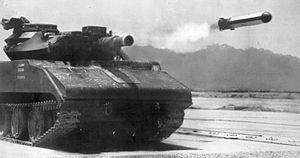
Le MGM-51 Shillelagh est un missile antichar américain qui a la particularité d'être tiré par un canon de char d'assaut. Il est nommé d'après le shillelagh, massue de combat irlandaise.